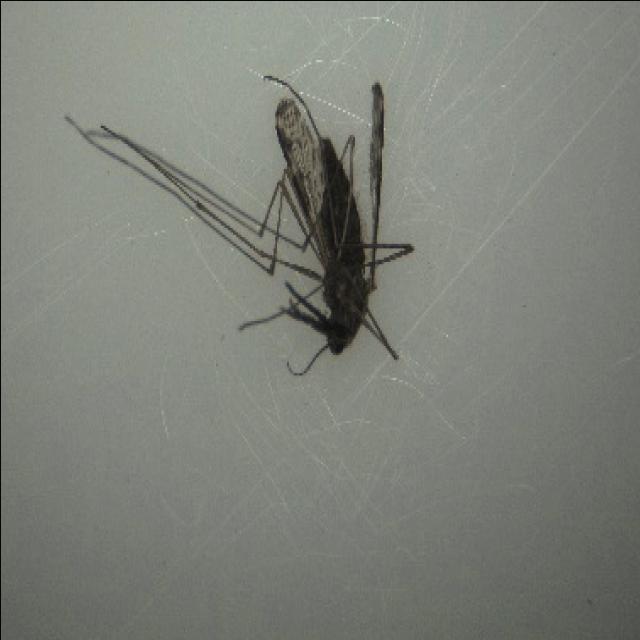
Species: anopheles_sinensis